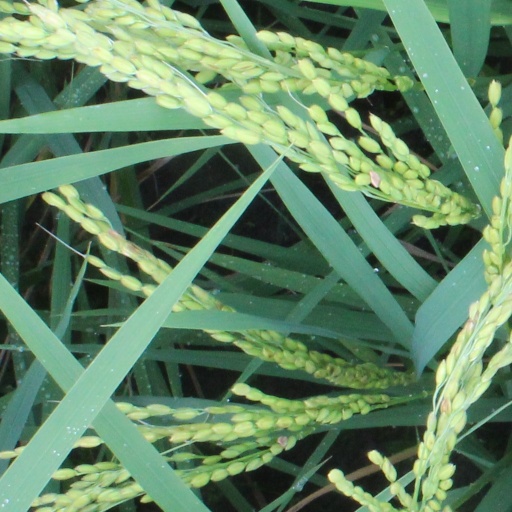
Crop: rice